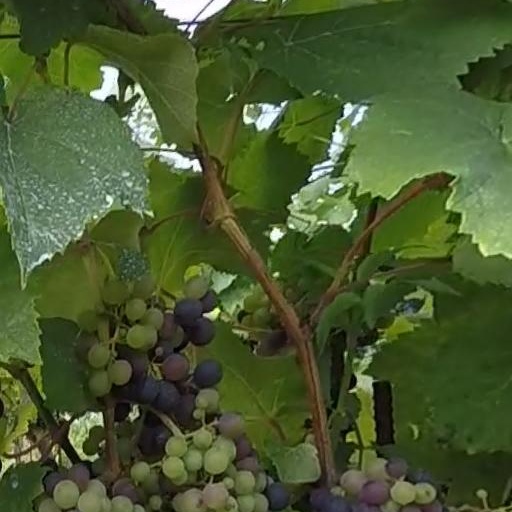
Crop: grape